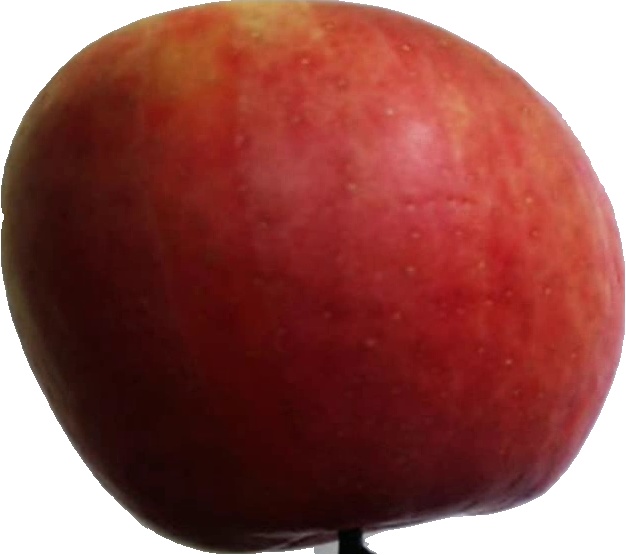
Label: apple_crimson_snow_1